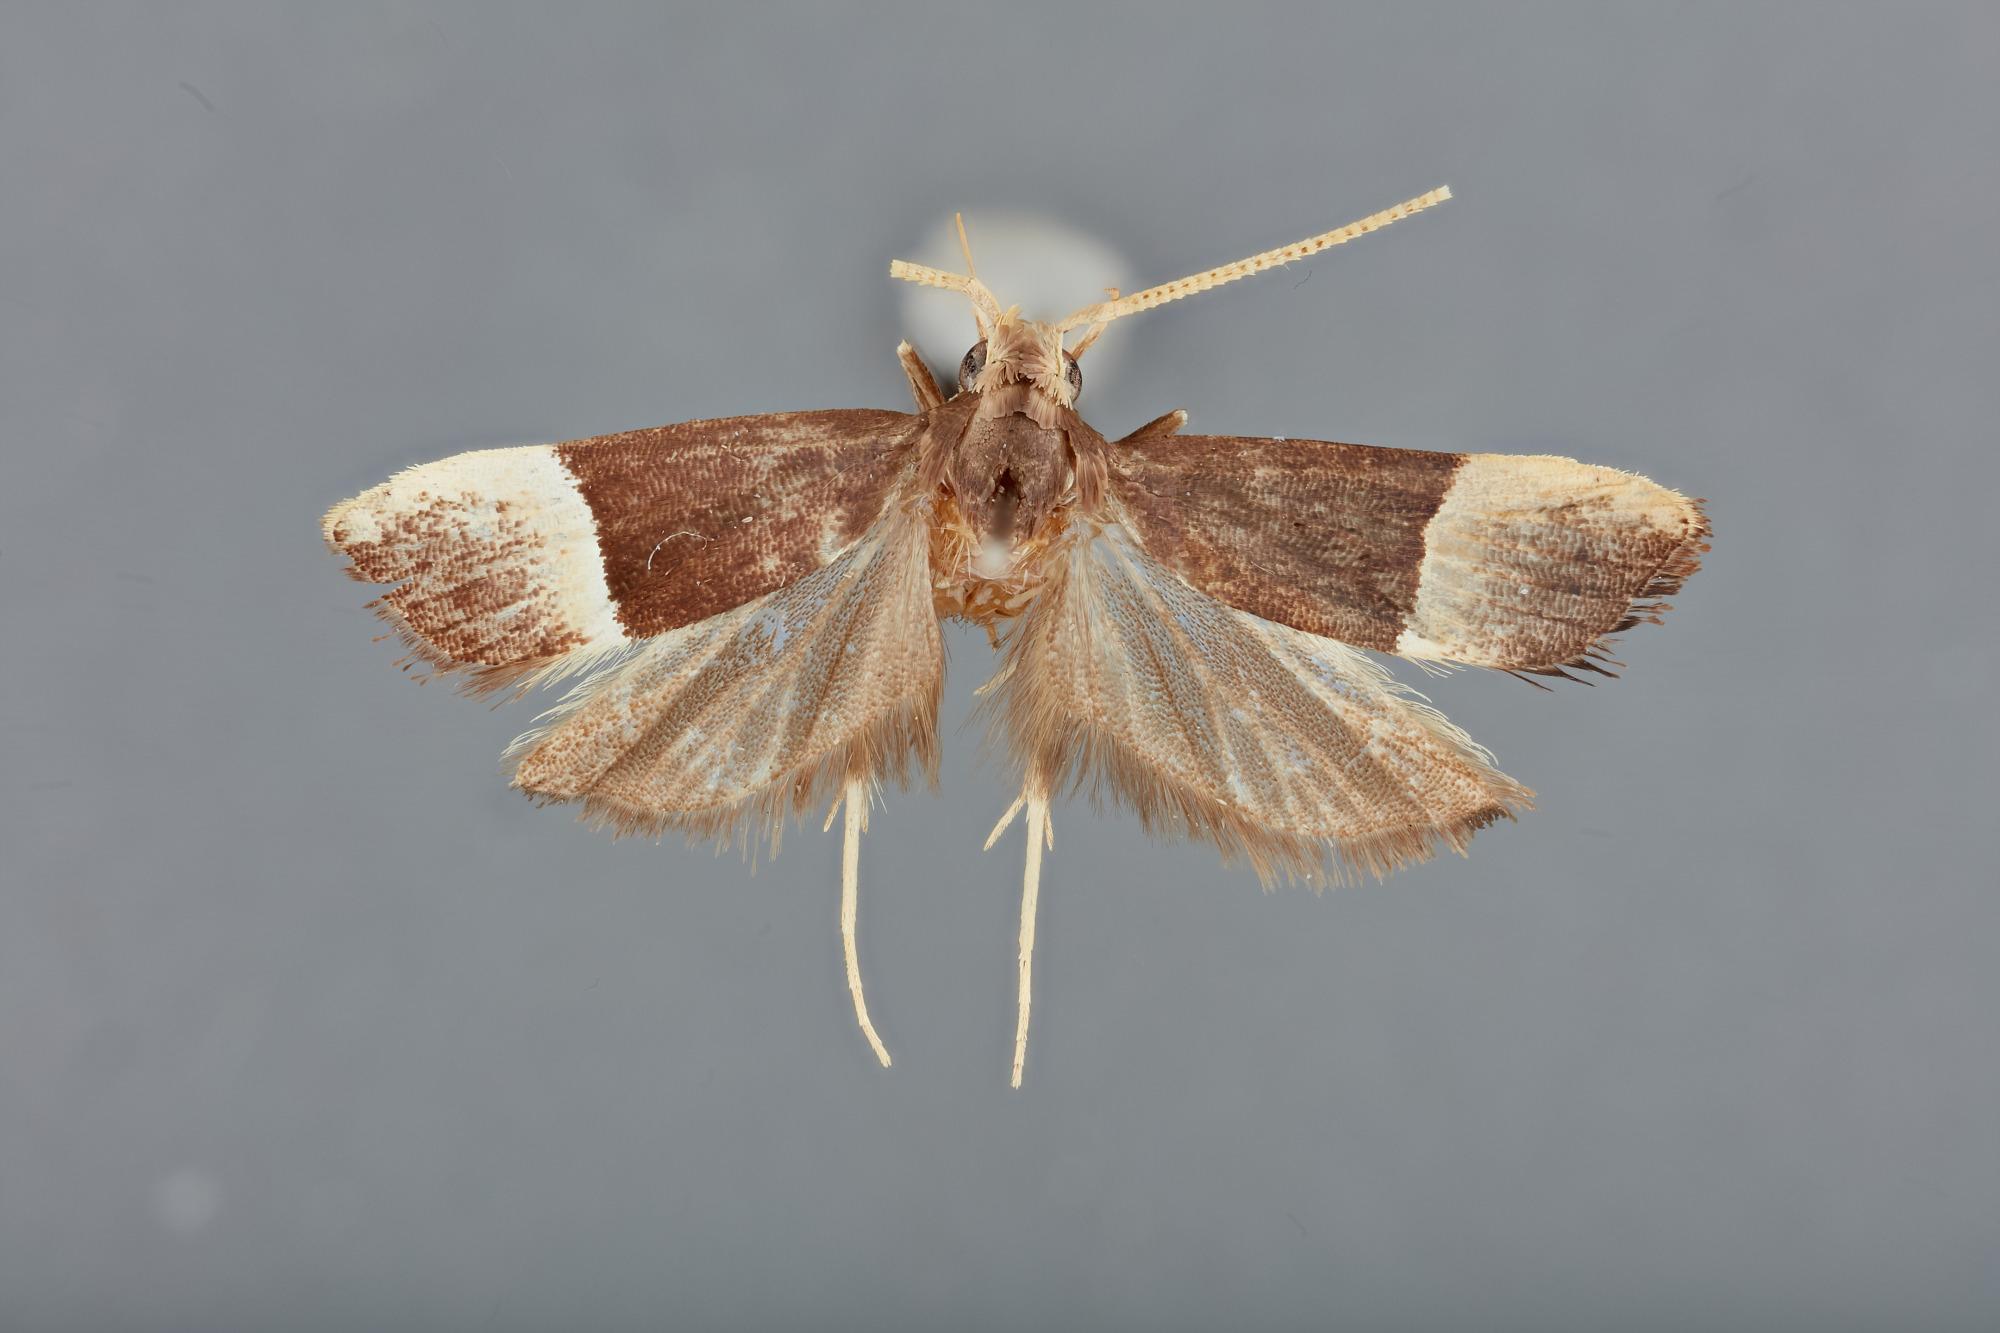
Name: Lecithocera pseudolunata
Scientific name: Lecithocera pseudolunata Park, 2012
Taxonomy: Animalia, Arthropoda, Hexapoda, Insecta, Lepidoptera, Glossata, Lecithoceridae
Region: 800
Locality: Bulolo Gorge, Morobe, Papua New Guinea
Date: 21 Oct 1992